The Dead and the Damned 2

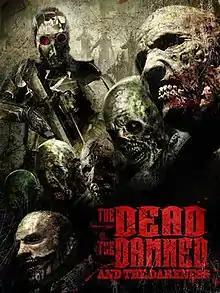
Film poster

The Dead and the Damned 2 (also The Dead, the Damned, and the Darkness and Tom Sawyer vs Zombies) is a 2014 American horror film written and directed by Rene Perez. It was released direct-to-video on October 7, 2014, and is the sequel to the 2010 film "The Dead and the Damned".